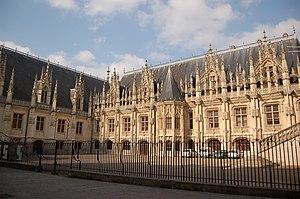
Palais de justice de Rouen
La Maison sublime est un bâtiment hébraïque découvert à Rouen en 1976 sous la cour du Palais de Justice et classé Monument historique. Construit vers 1100, c'est le plus ancien monument juif de France et sans doute d'Europe. Il tire son appellation d'un graffiti en hébreu trouvé sur l'un des murs.